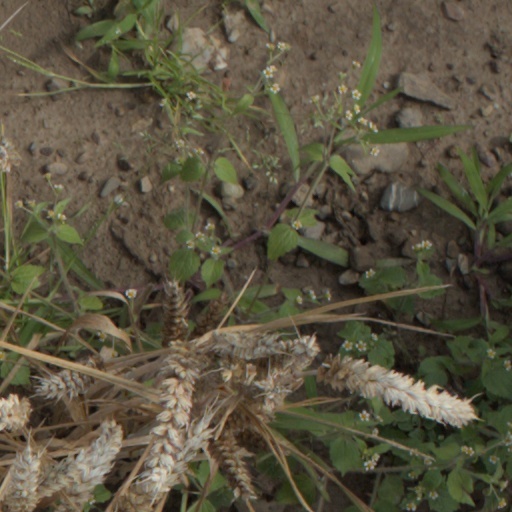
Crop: wheat